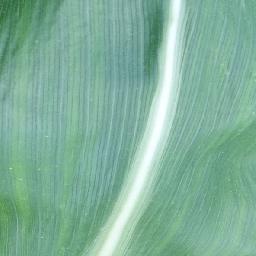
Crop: corn
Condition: (maize)_healthy